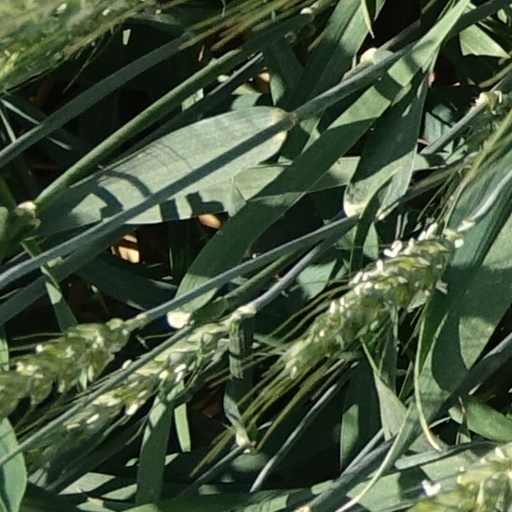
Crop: wheat